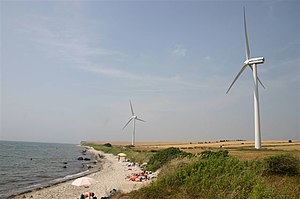
Ærø / Transport og infrastruktur / Energi og forsyning
Vindmøller ved Risemark.
Ærø er en 88 km² stor moræneø som ligger ved den sydlige indgang til Lillebælt og er omgivet af Fyn mod nord, Langeland mod øst, Slesvig-Holsten mod syd og Als mod vest. Ærø er en af Danmarks mindste ø-kommuner. Her bor cirka 5.956 mennesker.